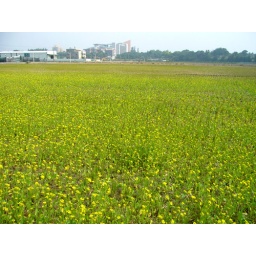
a flower field in Chiayi